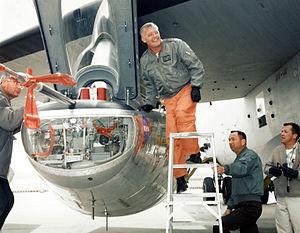
Le Balls 8 est un Boeing B-52B Stratofortress utilisé par la NASA comme avion porteur sous la désignation « NB-52B ». Modifié à l'origine pour emporter l'avion fusée North American X-15, le Balls 8 emporte également, au cours de sa carrière, d'autres avions expérimentaux dont le X-43 qui détient le record de vitesse pour un engin aérobie.